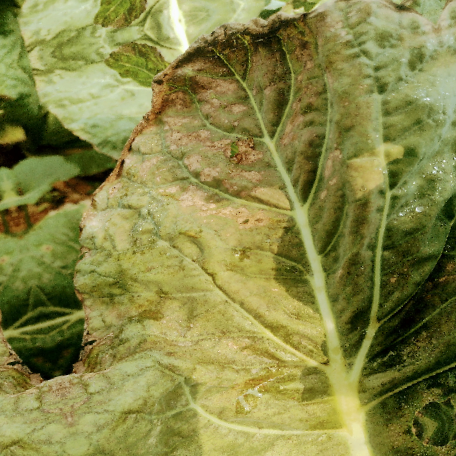
Label: Downy Mildew